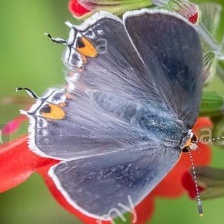
Species: GREY HAIRSTREAK
Butterfly family (ImageNet category): lycaenid_butterfly